Chamar

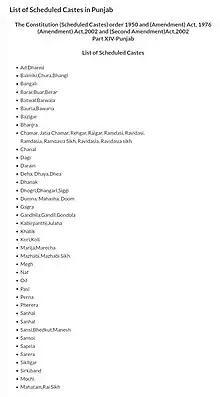
List of Scheduled Castes in Punjab

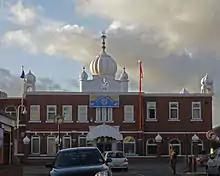
Shri Guru Ravidass Temple in the UK

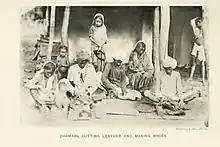
Photograph of Chamars with caption "Chamars cutting leather and making shoes"

The Chamar diaspora consists of different subcastes who have emigrated from the different states of British India, as well as modern India, to other countries and regions of the world, as well as their descendants.